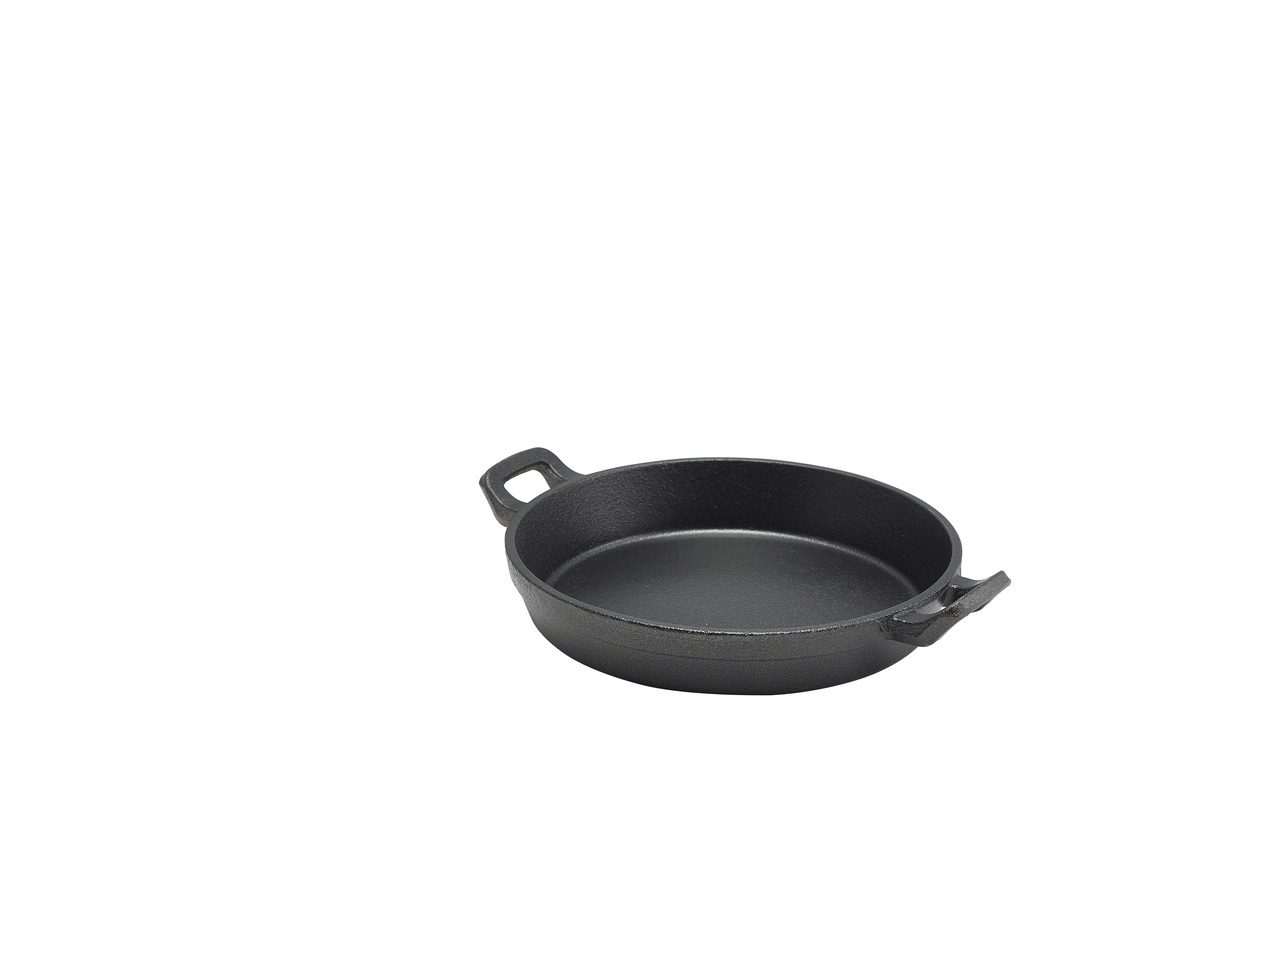
Cast Iron Round Eared Dish 18 x 3.4cm 6 Pack
Cast Iron dishes are perfect for serving hot or cold starters and side dishes. Suitable for oven use as well as all types of hobs, including induction. The cast iron material in these items come preseasoned. Cast iron dishes are perfect for serving hot or cold starters and side dishes Suitable for oven use as well as all types of hobs, including induction The cast iron material in these items come preseasoned Max. temperature: 350C
Brand: Genware
Category: Home & Garden > Kitchen & Dining > Cookware & Bakeware > Cookware